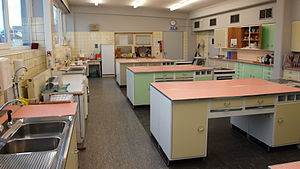
Hjemkundskab
Et skolekøkken til brug for undervisning i hjemkundskab i Tyskland
Hjemkundskab er et skolefag, der tidligere hed husgerning og kaldtes både skolekøkken, madlavning og frikadellesløjd. Det er et folkeskolefag, der oprindelig kun var for piger, men efter skoleloven af 1975 blev det også for drenge, der tidligere måtte nøjes med et kursus i ungdomsskolen. Fra 2014 skiftede faget navn til madkundskab.